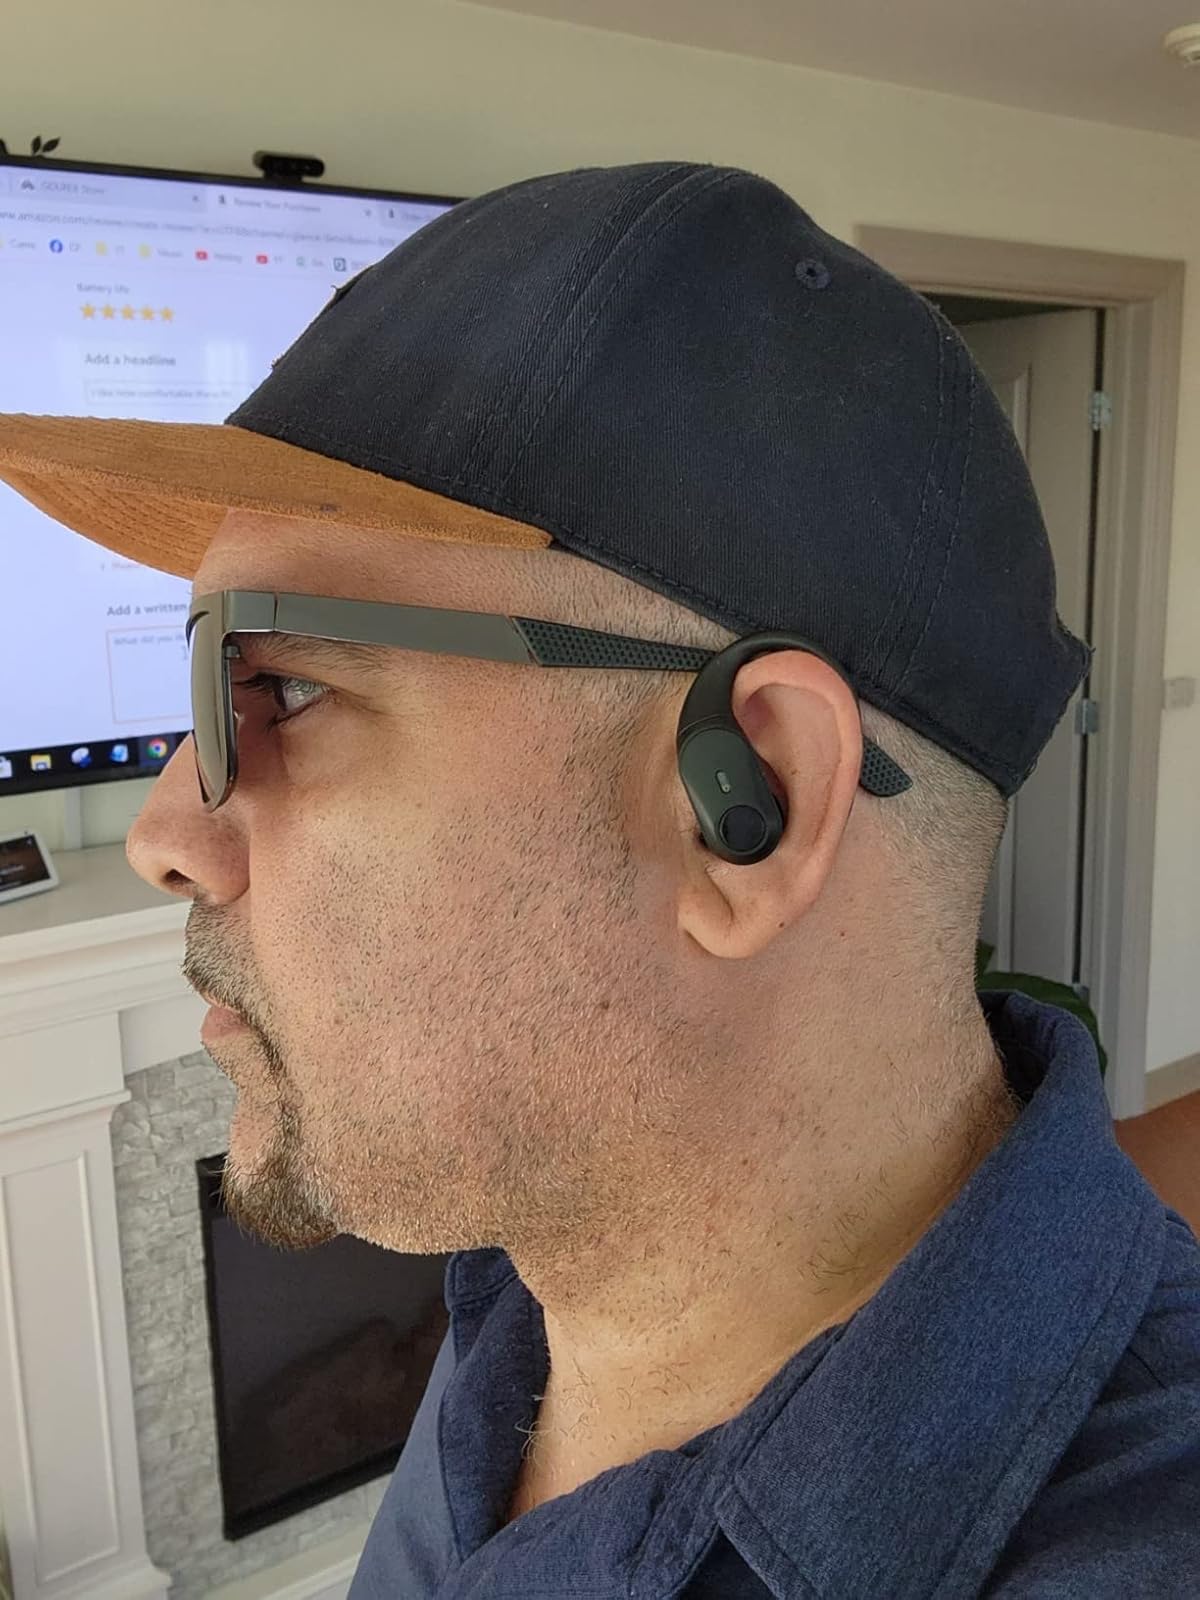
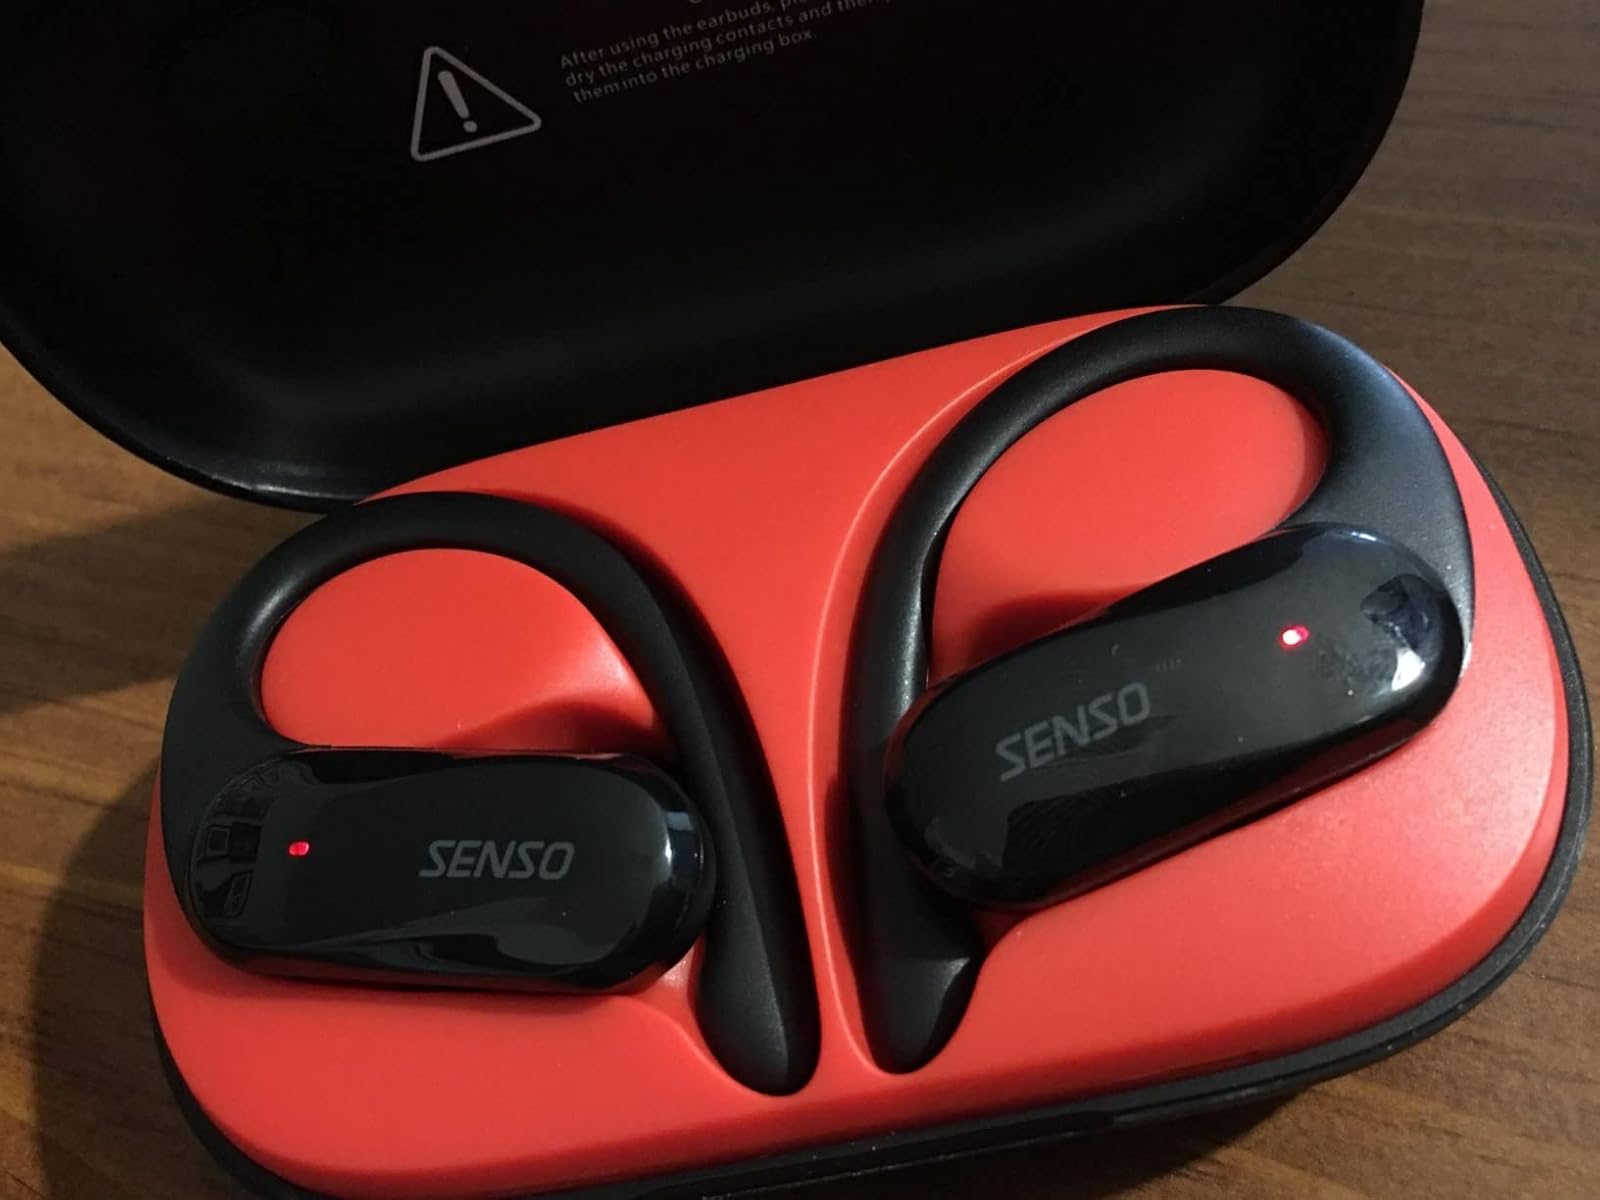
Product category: earbuds
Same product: no